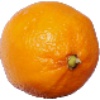
Label: lemon_meyer